Canadian National 3254

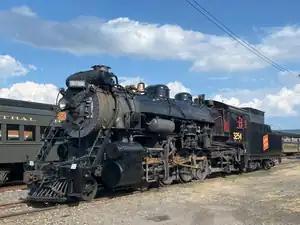
CN No. 3254 on static display in the yard, August 2023

Canadian National 3254 is a S-1-b class 2-8-2 "Mikado" type steam locomotive built in 1917 by the Canadian Locomotive Company (CLC) for the Canadian National Railway (CN) as the fifth member of the Canadian National class S-1-b.